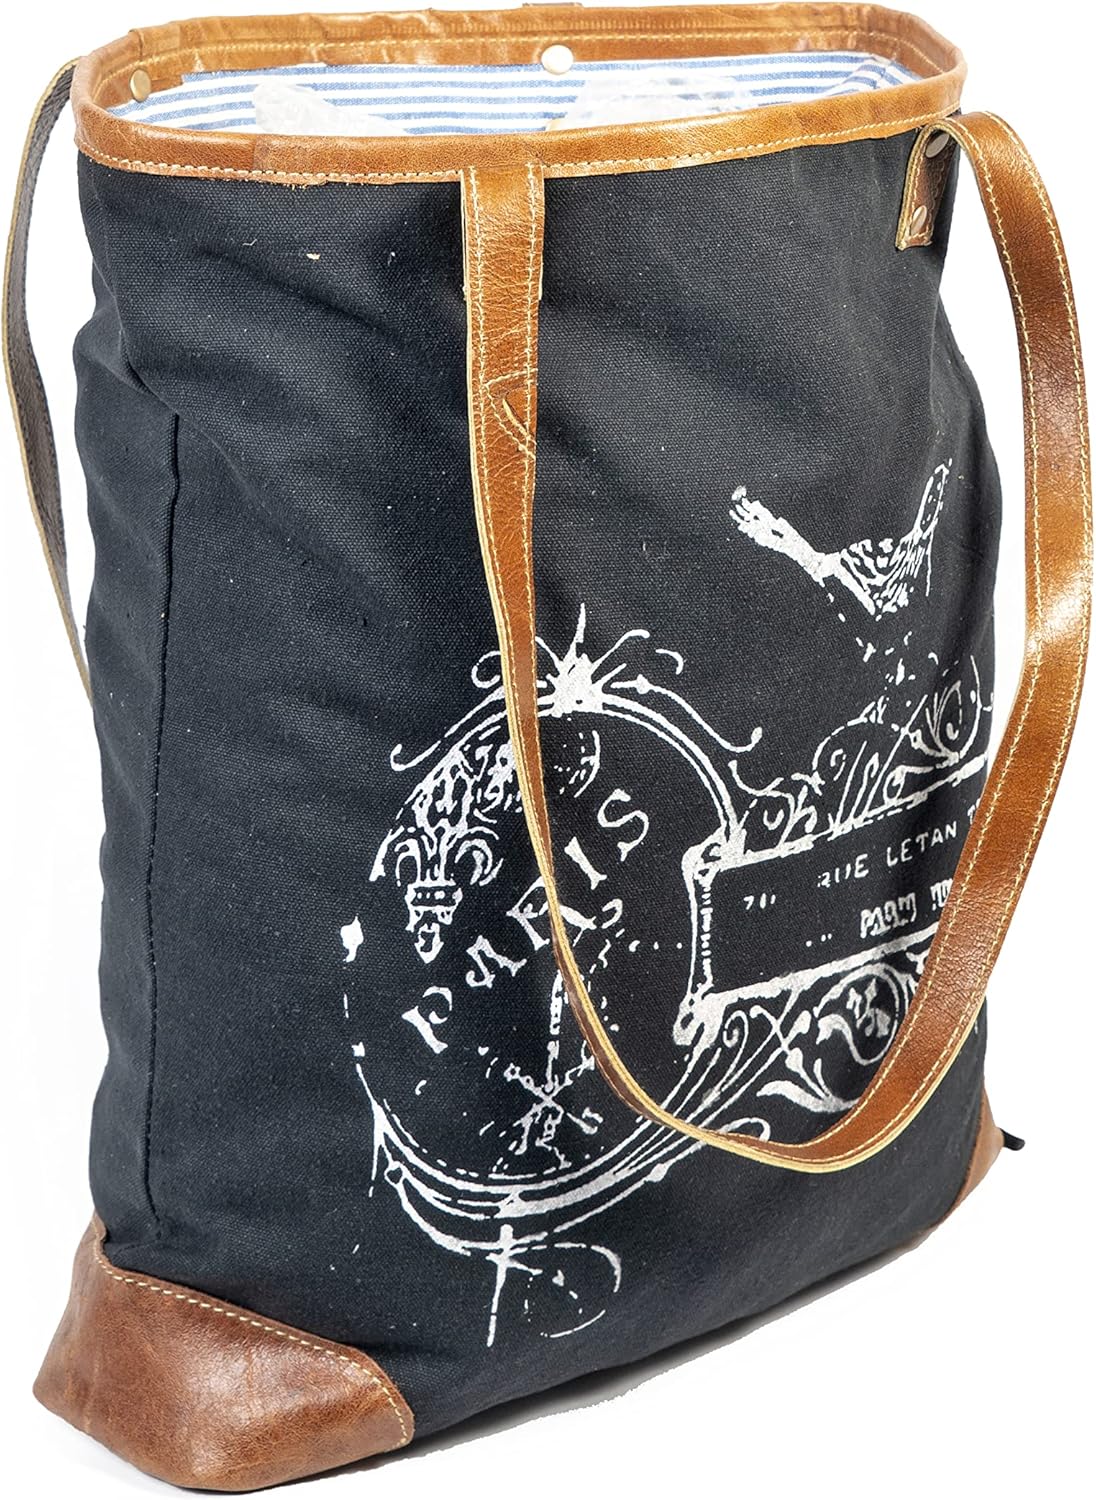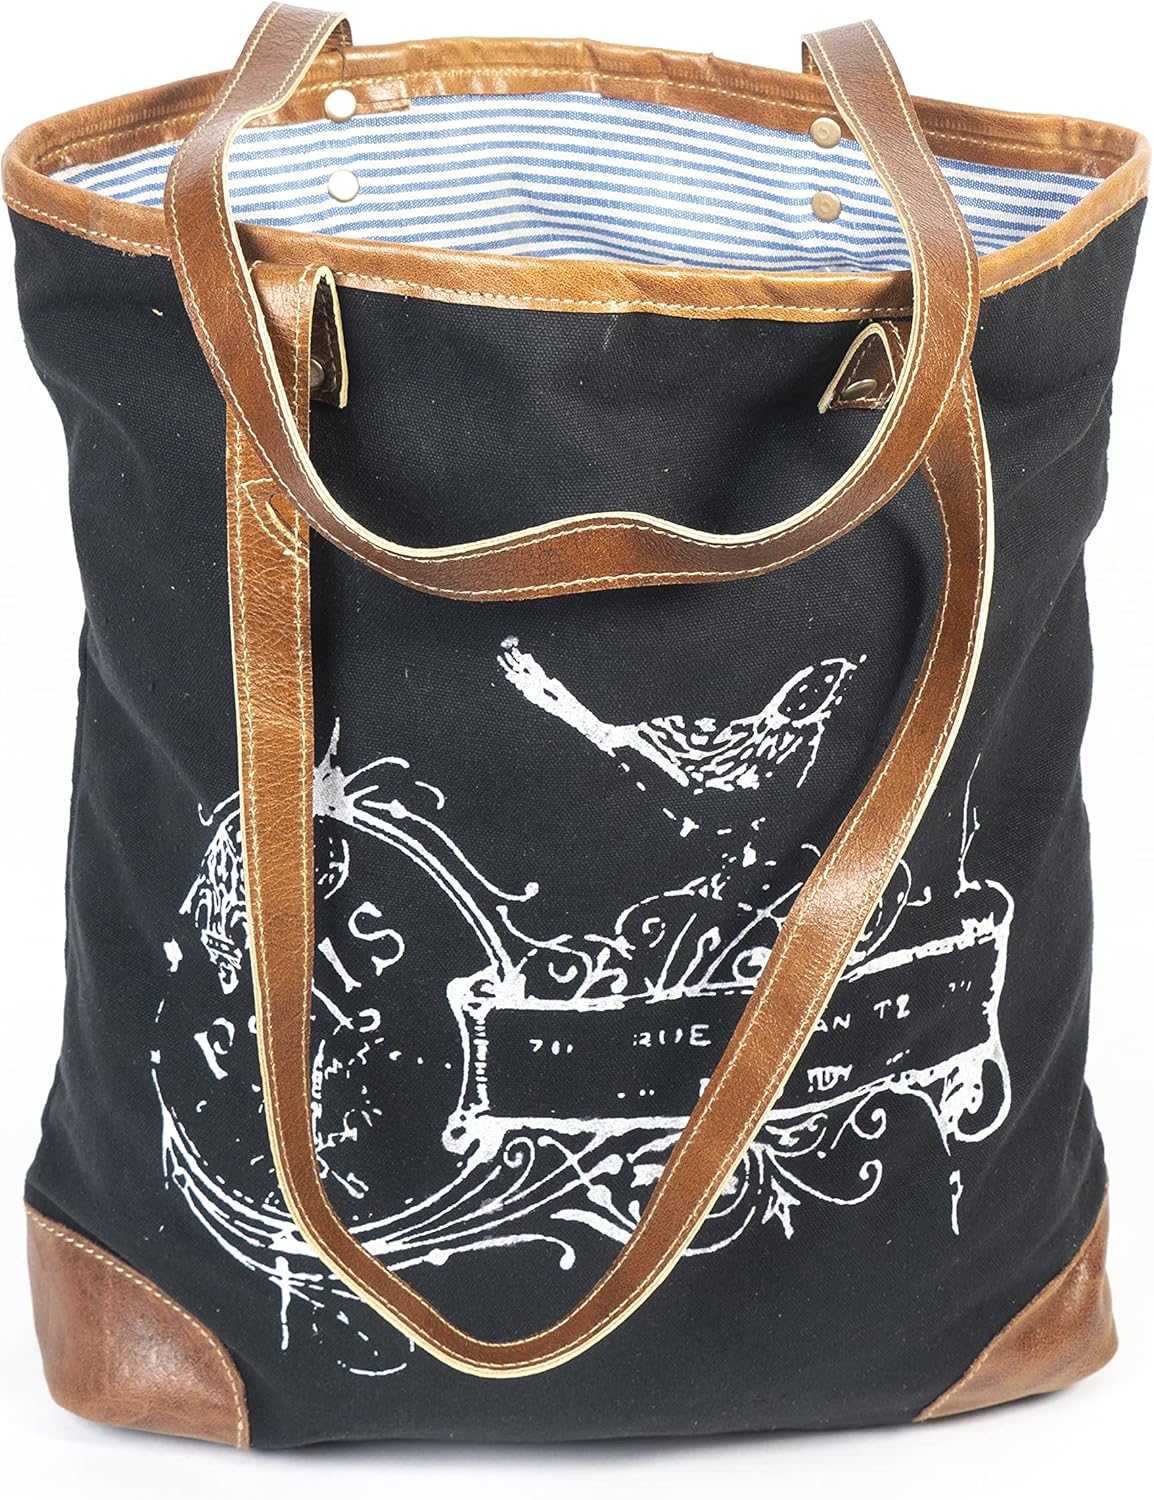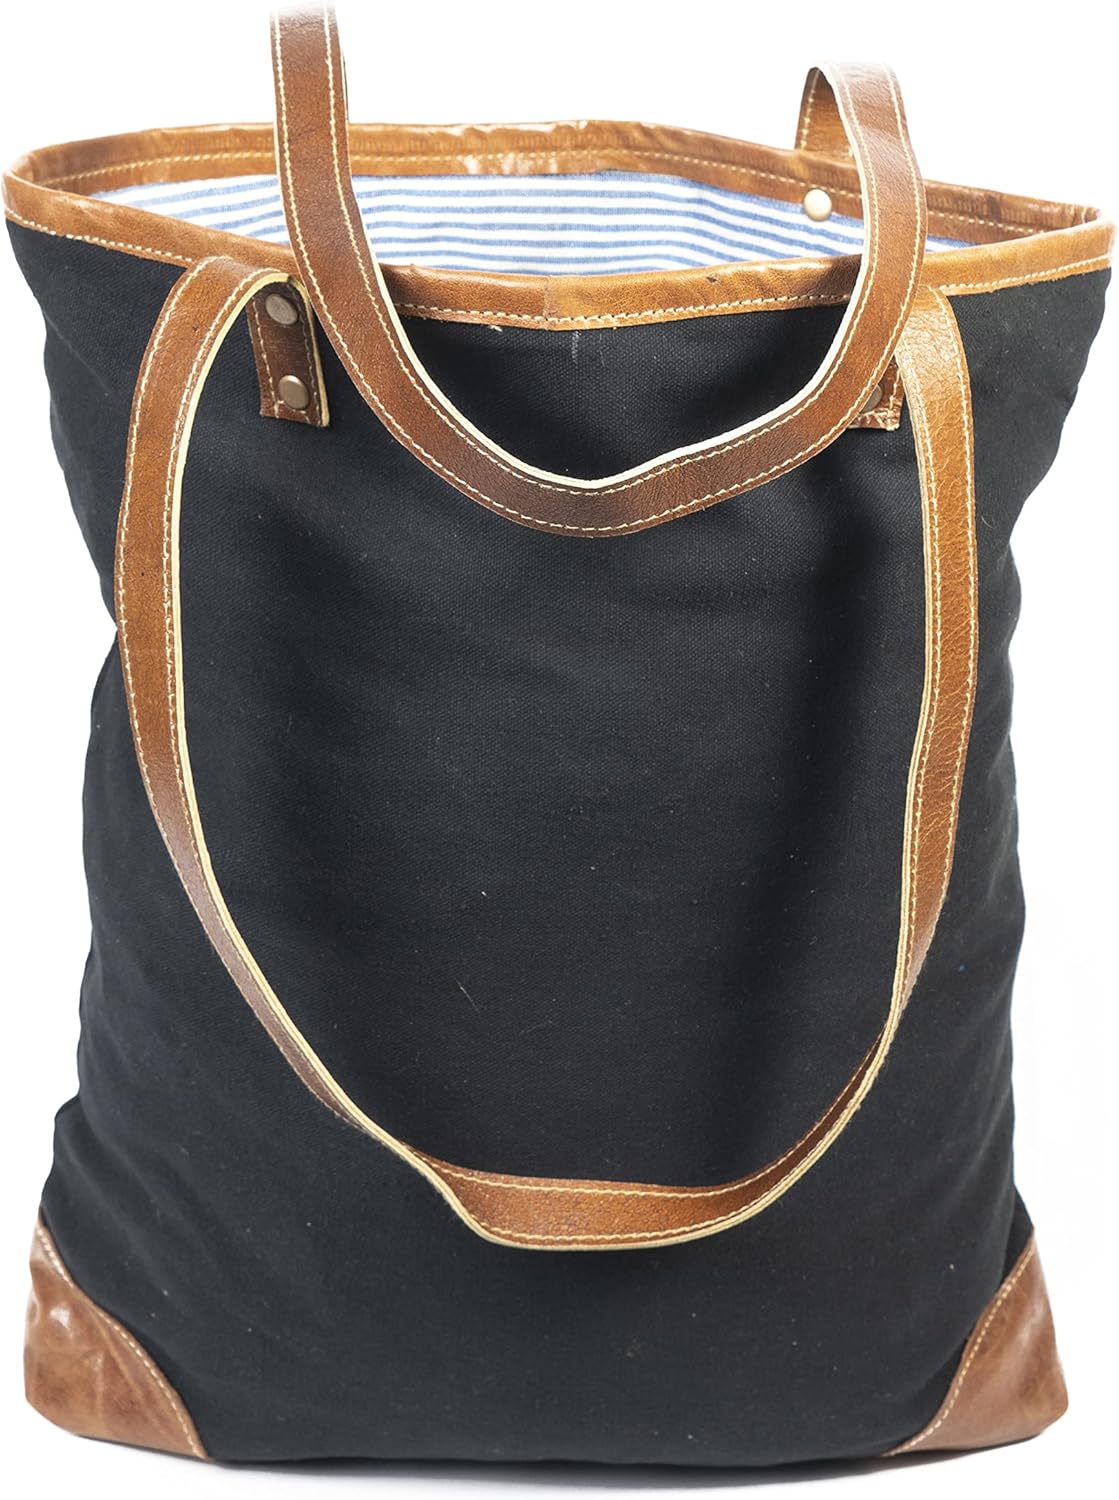
Orbit Art Gallery Upcycle Canvas Bag, Handmade Canvas Bag With Leather, Canvas Tote Bag, Canvas Shoulder Bag, Canvas Handbag for Women
Category: AMAZON FASHION
Orbit Art Gallery Women Handbag Vegan Leather Hobo Handbags Shoulder Bucket Cross-body Tote Purse Perfect Matching Classic shape and nice color make this tote bag easily match your outfit, presenting the style of eternal simplicity even wearing an ordinary jacket and jeans. High Fashion Ideal for shopping, office, travel and party and other daily occasions. CARE ＆ MAINTENANCE Often use a soft cloth to wipe the metal fittings so make them shine as new.Clean the leather surface before you keep it inside, apply proper amount of leather care agent, and put it in a ventilated place.
Features: Canvas,Leather | Imported | Made of a thick,high quality canvas and comfortable leather woven fabric for tear- and rip-resistant strength, the durable bag offers reliable performance that stands up to everyday wear and tear. The removable shoulder strap is adjustable and comfort. | Perfect for traveling, work, weekend trip, gym,going to school, shopping or daily use. The weekender bag is ideal for plane or train travel.Perfect gift choice | A perfect gift for you or your important one at Christmas,Birthday, Anniversary, New Year, Mother's Day, Thanksgiving Day, etc. | Exquisite Craftsmanship : This basic tote bag with premium metal accessories and neat stitches shows the exquisite craftsmanship and ensures the durability as well. | Useful scenes: This designer bucket bags highlights your feminine elegance, you can carry it in any daily occasions, for example, working, shopping, dating, traveling, etc.